Hans Münstermann

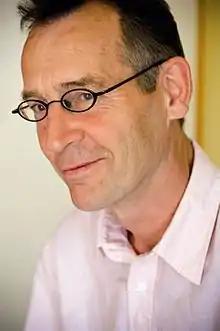
Hans Münstermann

Hans Münstermann (born 1947 in Arnhem) is a Dutch novelist, writer of almost a dozen novels. About half of them form a generational novel sequence that follows the life of a baby boomer named Andreas Klein, the son of a Dutch mother and a German man. His 2006 novel, "De Bekoring", the fifth in that series, won the AKO Literatuurprijs in 2006; the sixth, "Ik kom je halen als het zomer is", was published in 2010. Münstermann has a doctorate in theatrical studies and has worked at an academy in Maastricht since the 1980s, and from 1990 to 1995 he was a coordinator in actor training. He has also written a number of novels together with Jacques Hendrikx, under the pseudonym Jan Tetteroo.